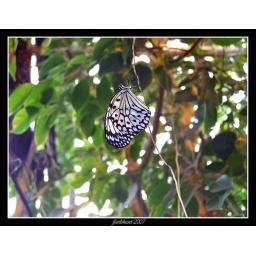
Picture ws taken at the butterfly house in Stockholm.